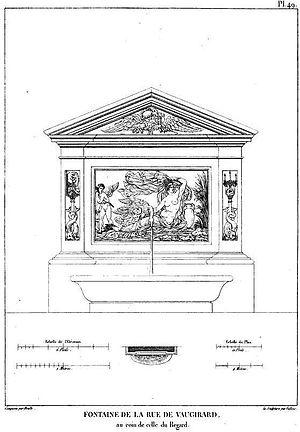
La fontaine de Léda est une fontaine parisienne datée de 1807 qui a subi un déplacement.